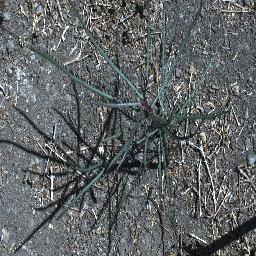
Label: parkinsonia